Mommy (2014 film)

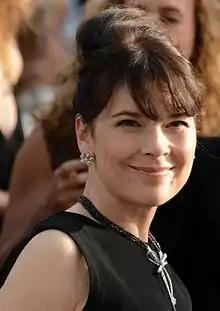
Anne Dorval received positive reviews for her performance and won the Canadian Screen Award for Best Actress.

On Rotten Tomatoes, the film received an approval rating of 89%, with an average score of 7.9/10 based on 130 reviews; the site's consensus states: "As challenging as it is rewarding, "Mommy" finds writer-director Xavier Dolan taking another impressive step forward". On Metacritic, the film holds an average score of 74, based on 34 critics, indicating "generally favorable reviews" in accordance with the website's standards.